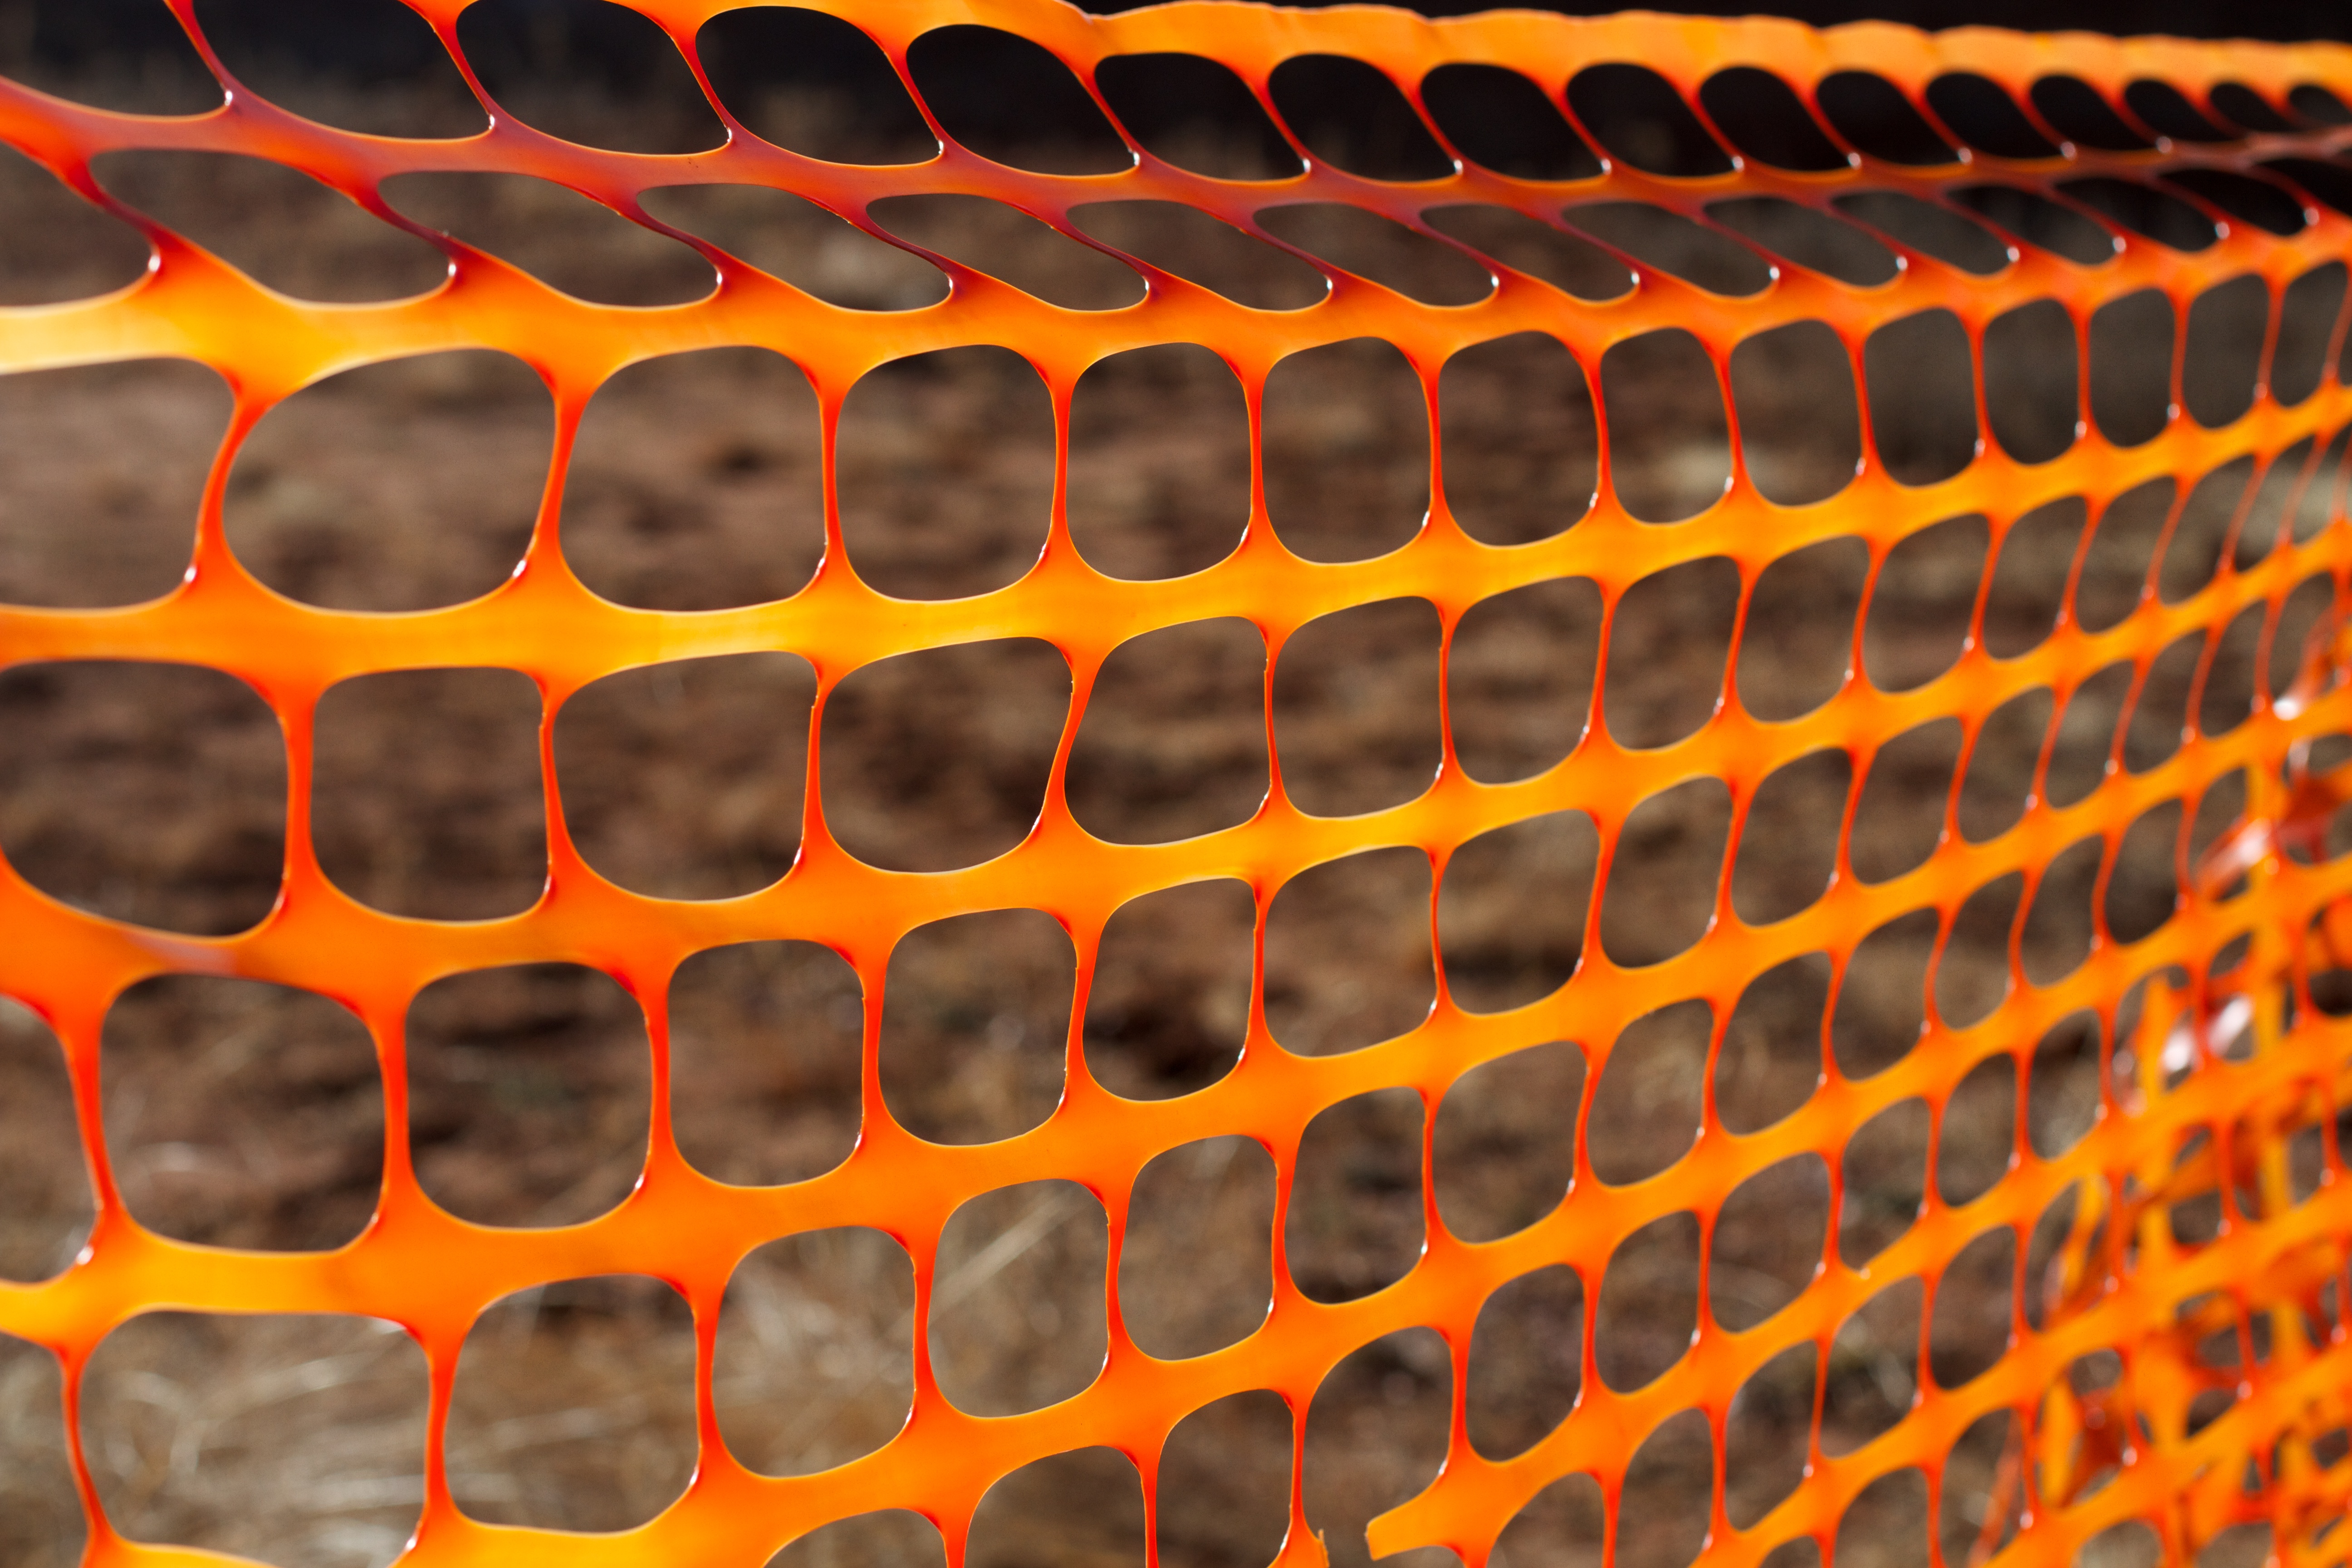
pattern, material, circle, font, design, honeycomb